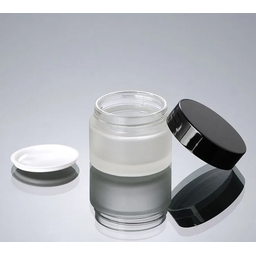
Label: glass